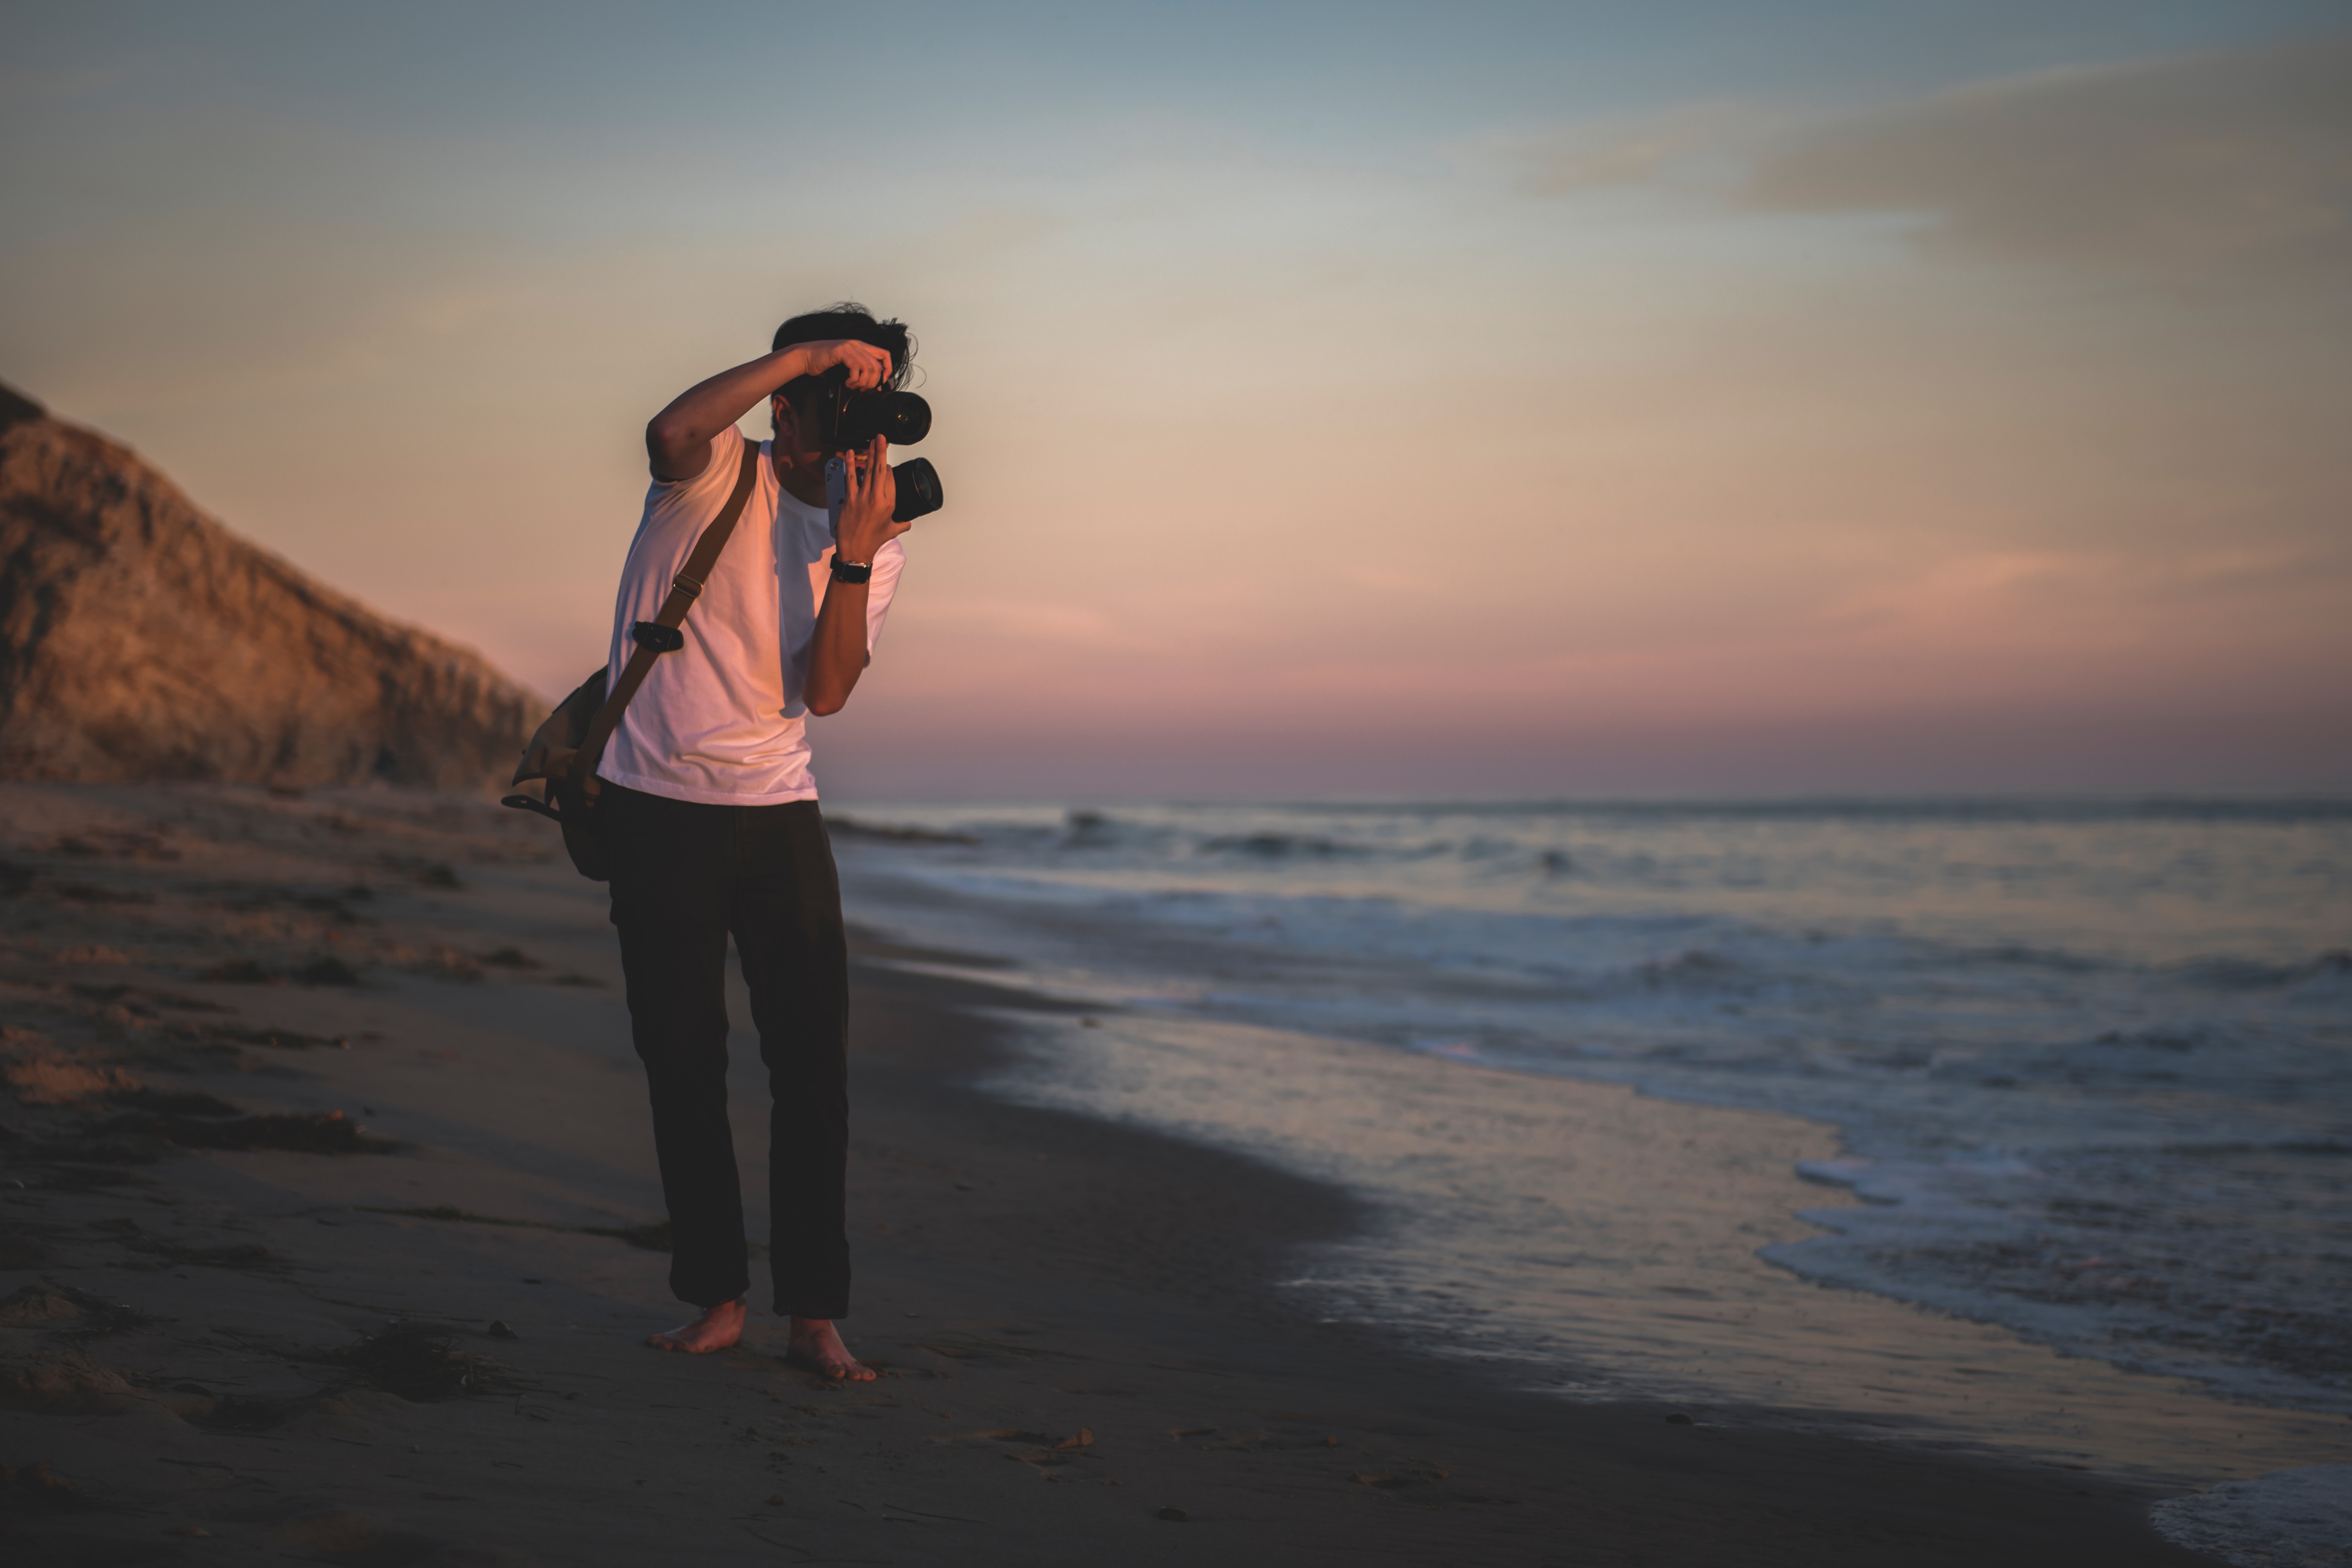
photograph, sky, ocean, horizon, standing, beauty, sea, beach, photography, fun, morning, vacation, cloud, sunset, coast, evening, landscape, sunrise, sunlight, happy, flash photography, travel, tourism, wave, coastal and oceanic landforms, photo shoot, sand